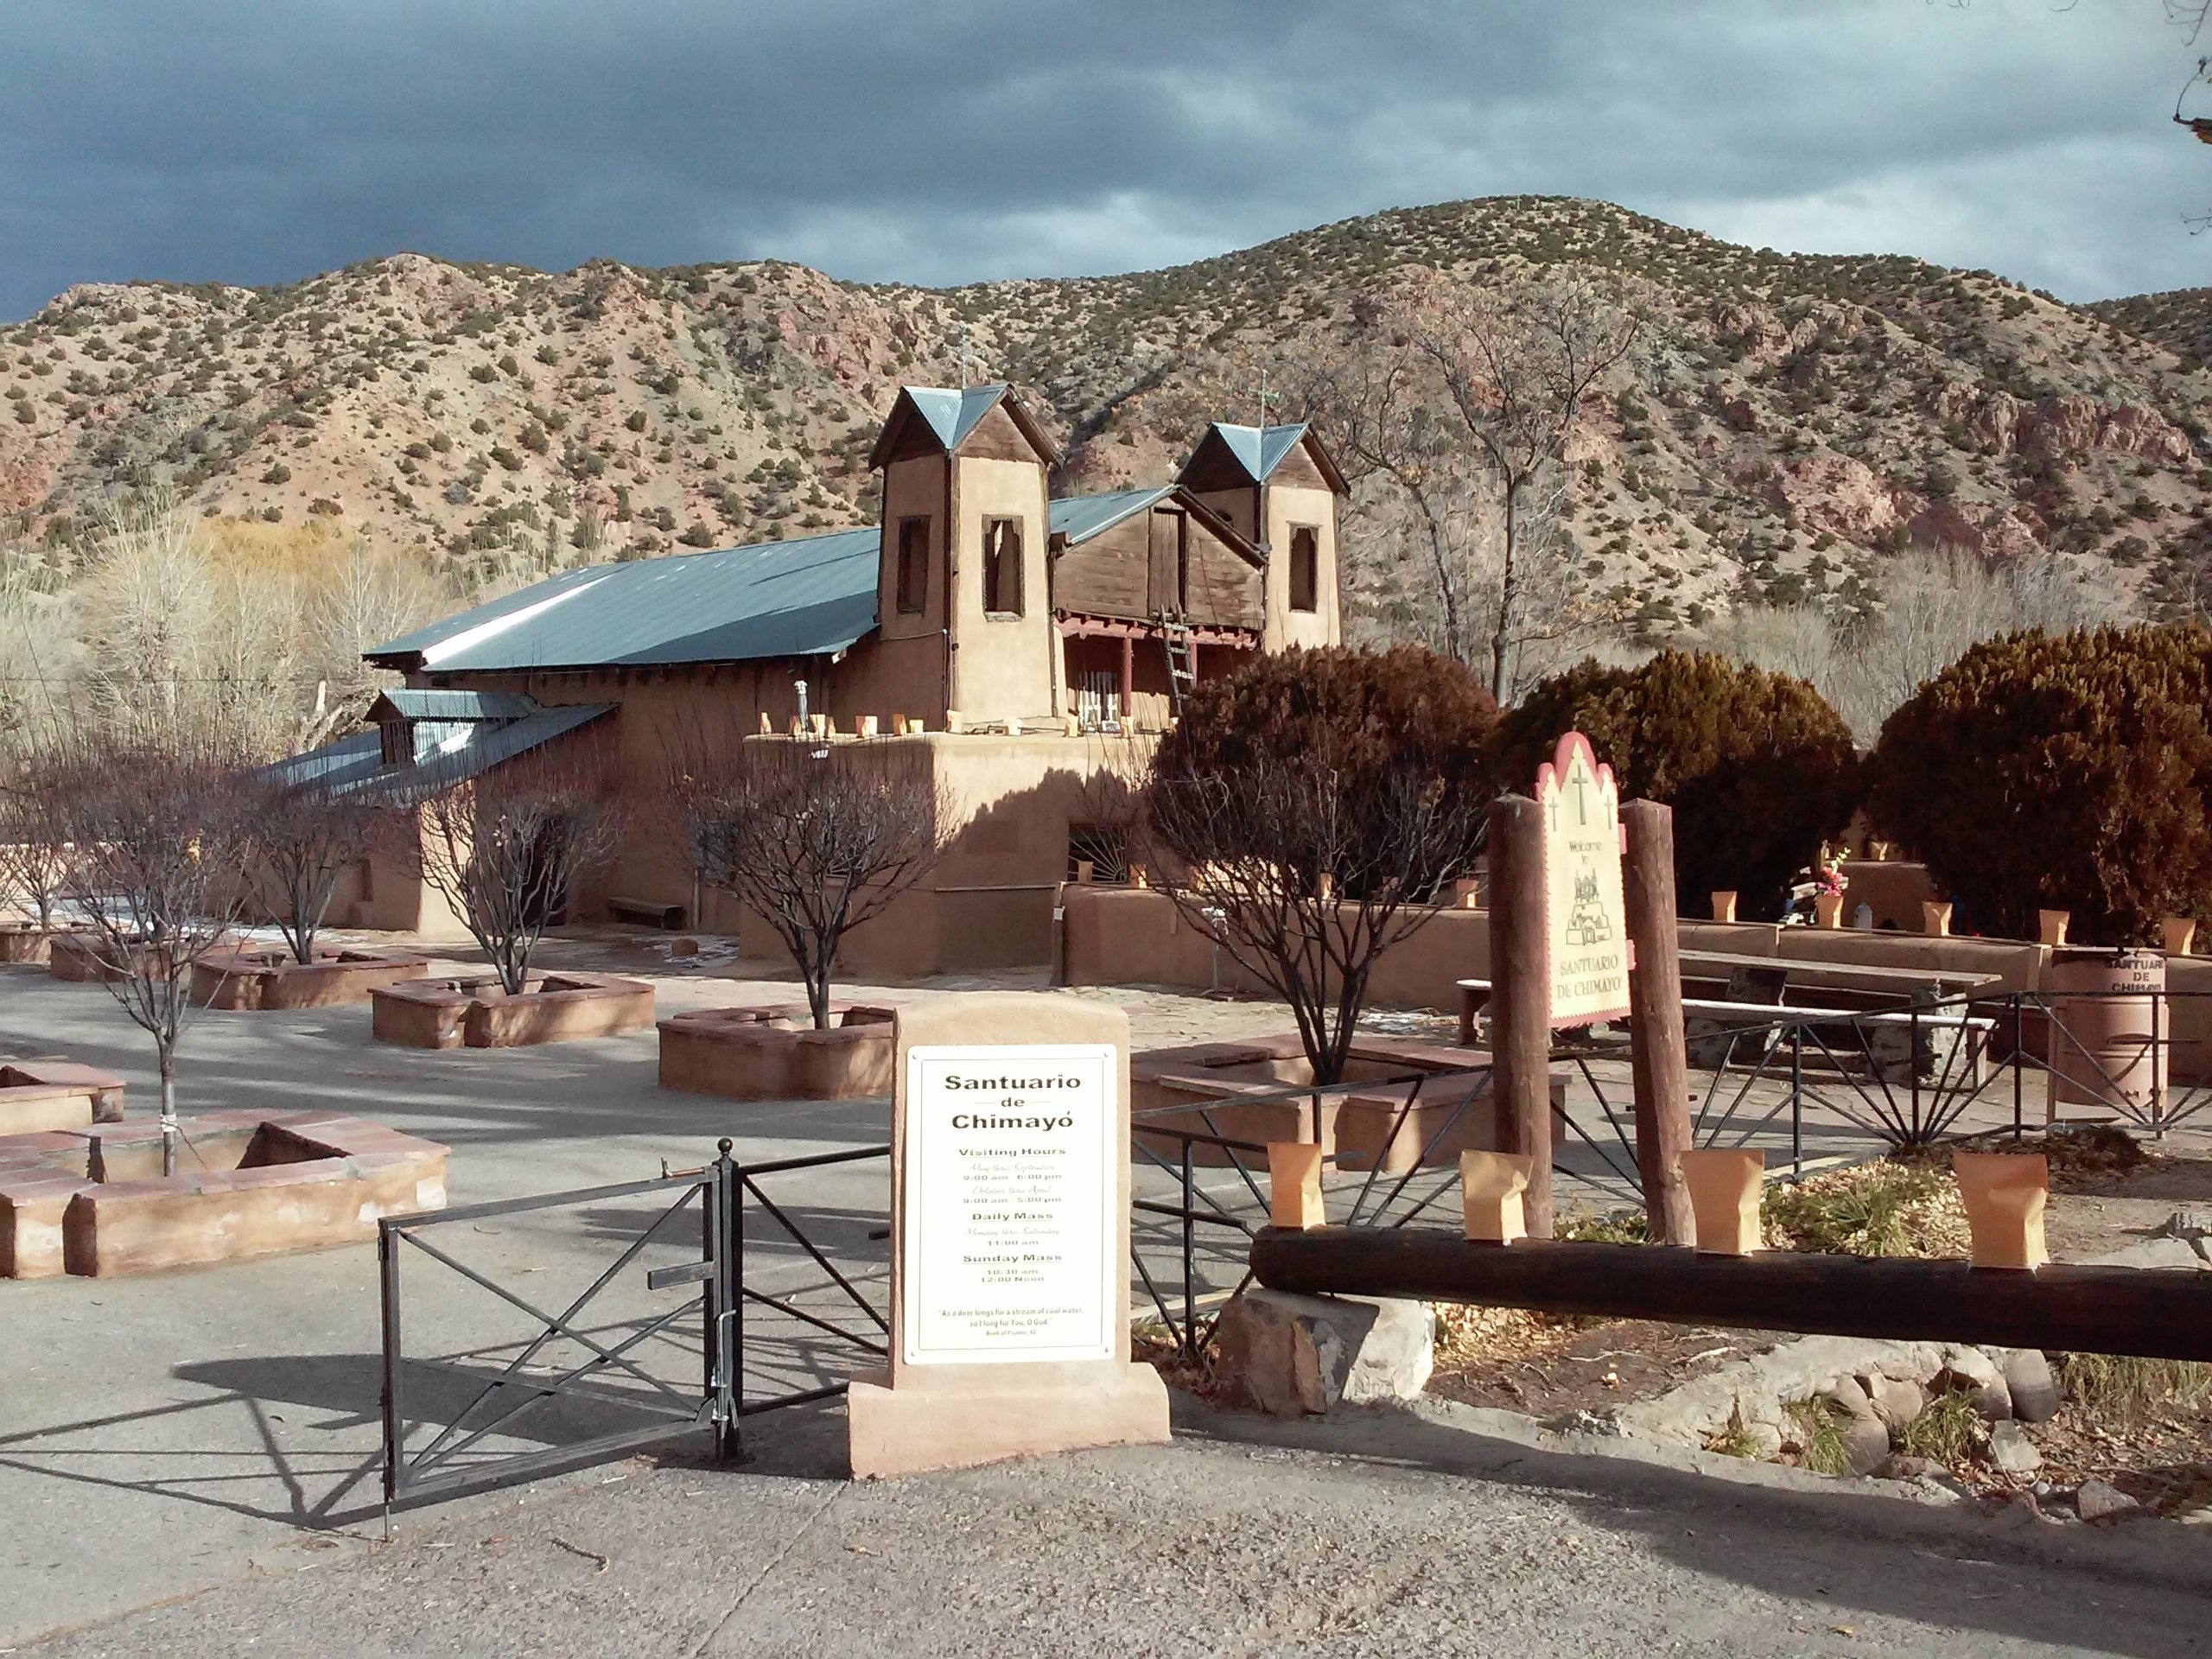
villa, old, home, vacation, village, construction, property, church, estate, santuario de chimayo